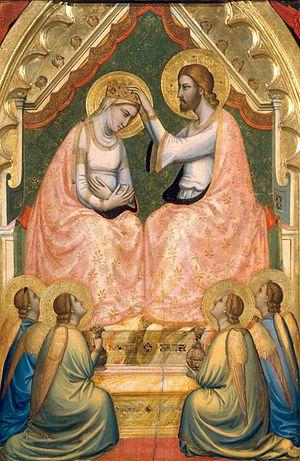
Le Polyptyque Baroncelli est un retable polyptyque datant de 1328 longtemps attribuée à Giotto avec une tendance plus actuelle à Taddeo Gaddi. Il est exposé dans son emplacement d'origine de la chapelle Baroncelli de la basilique Santa Croce, à Florence. Il porte le texte OPUS MAGISTRI JOCTI.
Éternel et Anges est une peinture attribuée à Giotto par le musée d'art de San Diego la conservant. Elle serait la cimaise du centre du polyptyque Baroncelli toujours exposé dans la chapelle Baroncelli de la basilique Santa Croce de Florence.